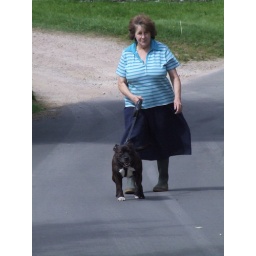
an English woman walking her dog in Sherborne.